Warrior Girls

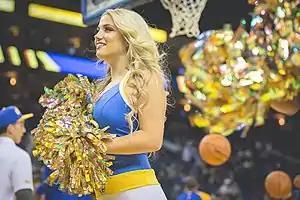
A Warriors dancer

The Golden State Warrior Girls are an all-female National Basketball Association Cheerleading dance squad that performs in support of the Golden State Warriors during home games at Chase Center in San Francisco, California. The dance team consists of 18 women who also serve as ambassadors of the Warriors organization. The squad's dance style is primarily hip-hop and jazz although other styles are often incorporated into their dance routines. The dancers typically perform during two of the four regulation quarters. The squad also regularly performs during the opening and half-time ceremonies, as well as team time-outs. Typical dance routines last around 60 to 90 seconds. Over the course of the season the dance squad will perform at 43 home games including two preseason games. The squad also performs at playoff games when their team qualifies. In addition to their performances, the Warrior Girls are regular attendees of season ticket holder events which take place throughout the season. At these events, they interact with fans, assist with raffles, and sign autographs on behalf of the Warriors franchise.